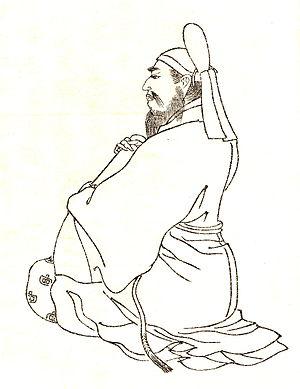
Isonokami no Maro est une personnalité politique japonaise de la période Asuka et du début de l'époque de Nara. Son nom de famille est Mononobe no Muraji, plus tard Mononobe no Ason et Isonokami no Ason. Il atteint le rang de cour de 正二位, sadaijin et 従一位 à titre posthume.